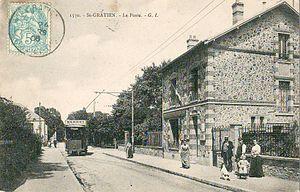
Carte postale ancienne éditée par GI, N°1570SAINT-GRATIEN (Val-d'Oise, Île-de-France, France)
Saint-Gratien est une commune française située dans le département du Val-d'Oise en région d'Île-de-France.